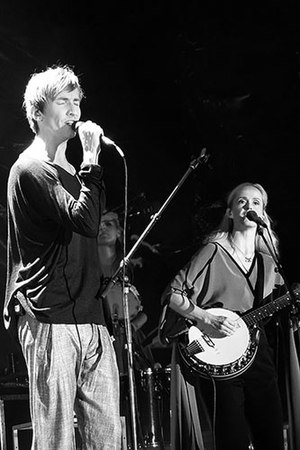
Helgi Jónsson
Helgi Jonnson og Tina Dickow ved Aarhus Festuge 2015
Helgi Hrafn Jónsson, bedre kendt som Helgi Jonsson, er en producer, singer/songwriter og mulitinstrumentalist fra Island.